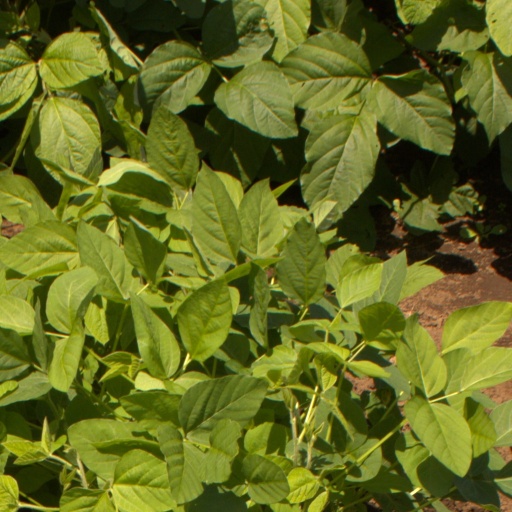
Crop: soybean